Stephen Bocskai

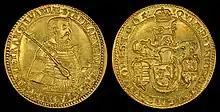
Bocskai's golden ducate, depicting the elderly prince

Bocskai had already in the spring of 1606 stated that his feet felt heavy, suggesting that he suffered from edema. On 13 December, he convoked the Diet to Kassa, but four days later he made his last will. He urged his successors to preserve the independence of Transylvania as long as the Habsburgs reigned in Royal Hungary. He named Bálint Drugeth as his successor before he died in Kassa on 29 December.